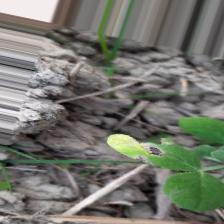
Label: Ascochyta blight